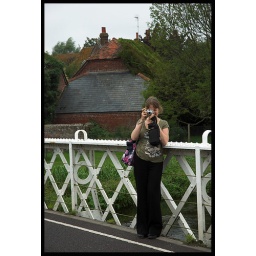
Sue snapping me snapping her on a bridge over the river Avon